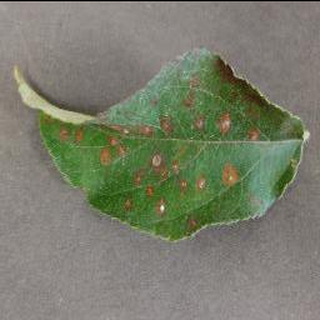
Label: apple_cedar_apple_rust